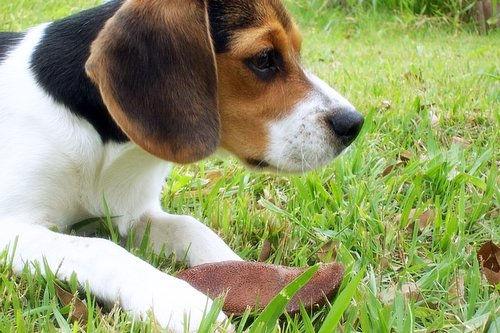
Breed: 276-n000113-beagle